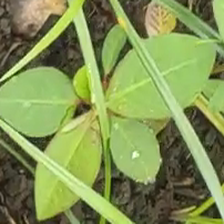
Weed species: Moti_dudhi(Euphorbia_geneculata_L)